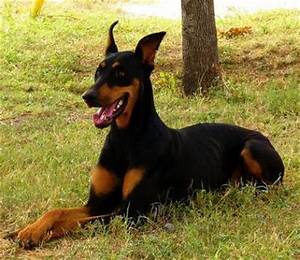
Label: cane